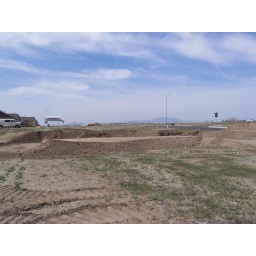
You can aaaaalllmost make out my street sign in this one. Okay, not really.